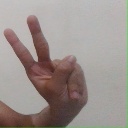
अक्षर: ऐ